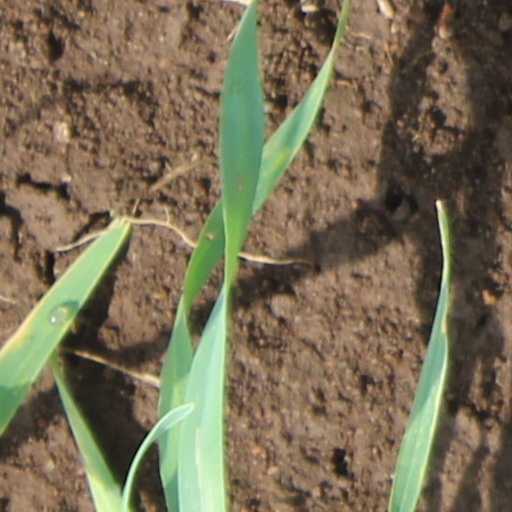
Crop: wheat